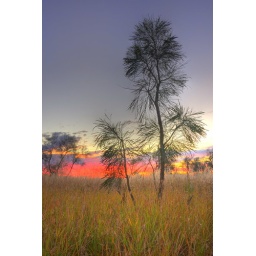
Taken near the water tower in South Hedland.